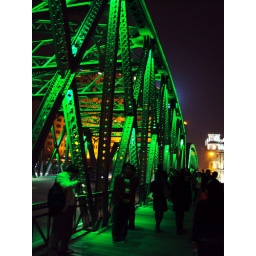
Iron bridge in green